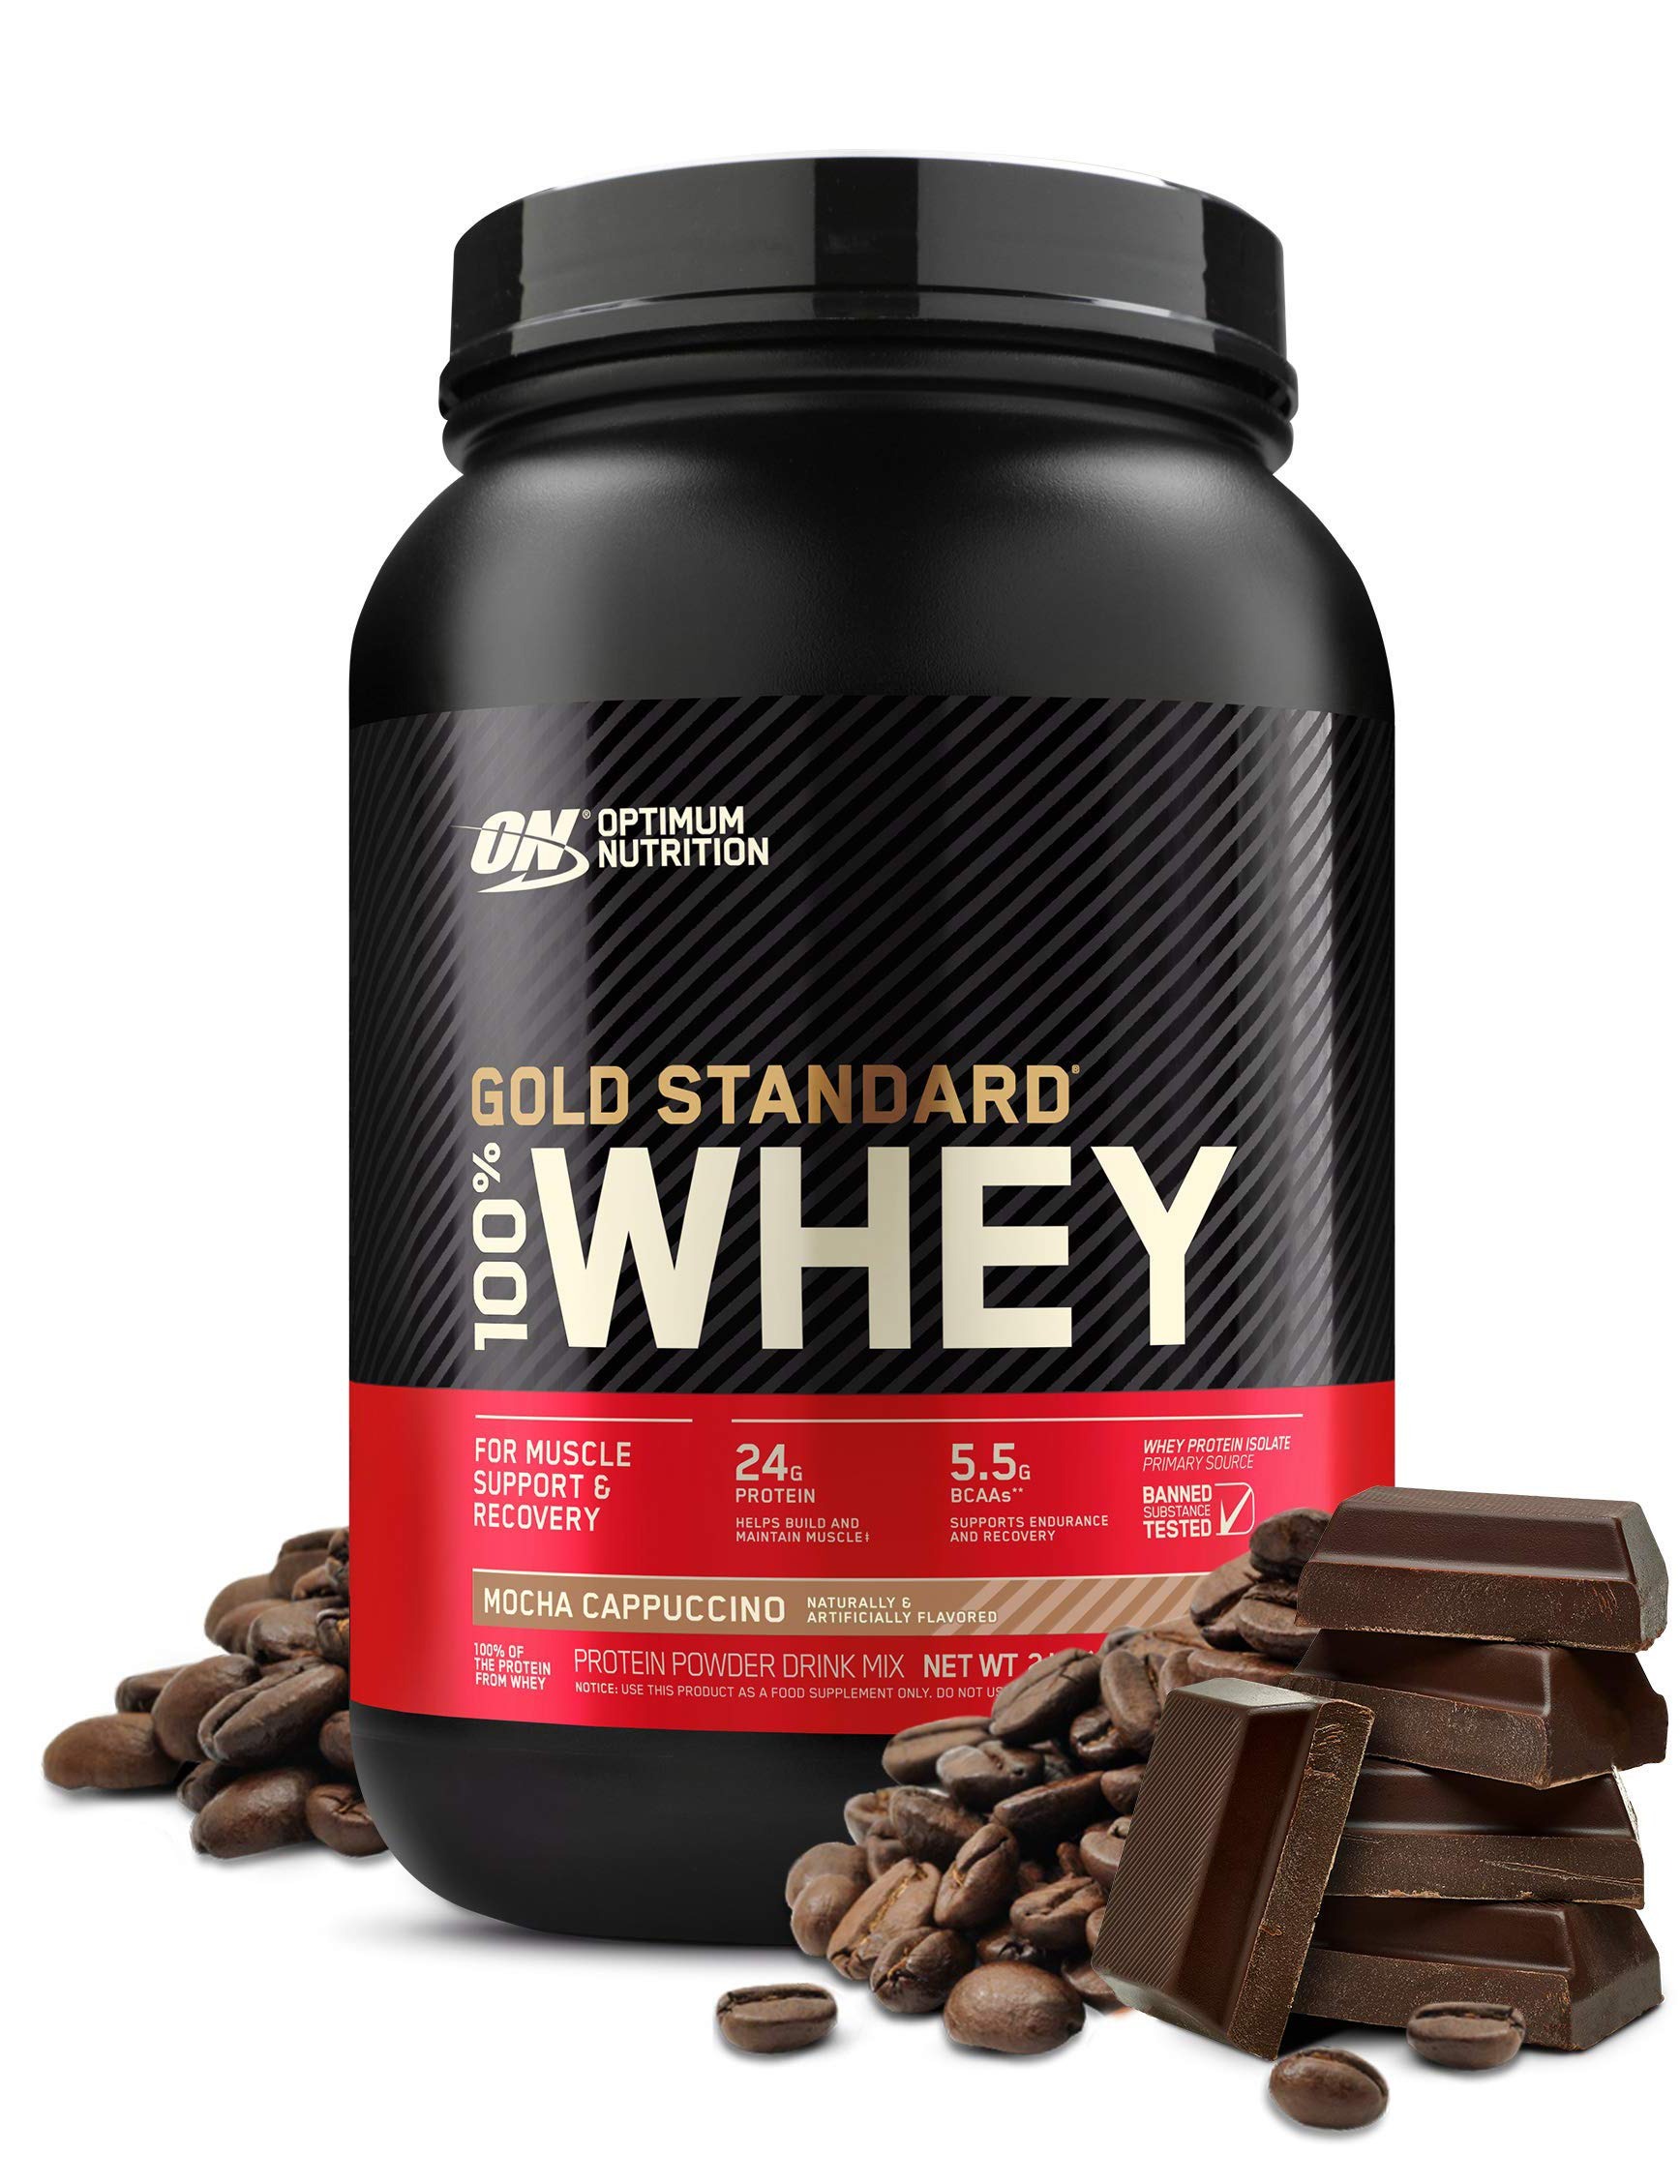
Item Name: Optimum Nutrition Gold Standard 100% Whey Protein Powder, Mocha Cappuccino, 2 Pound (Packaging May Vary)
Bullet Point 1: Whey Protein Isolate (WPI) Main Ingredient
Bullet Point 2: Whey Protein Microfractions from Whey Protein Isolates & Ultra-Filtered Whey Protein Concentrate
Bullet Point 3: Over 4 Grams of Glutamine & Glutamic Acid in Each Serving
Bullet Point 4: More Than 5 Grams of the Naturally Occurring Branched Chain Amino Acids (BCAAs) Leucine, Isoleucine, and Valine in Each Serving
Bullet Point 5: World’s #1 Whey Protein (Based on 2015 sales through the internet and major sports nutrition specialty retailers.)
Value: 2.0
Unit: pound

Price: 41.405